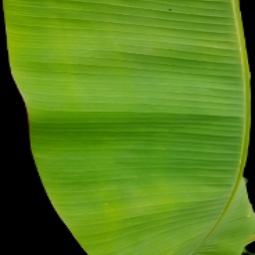
Label: Zinc